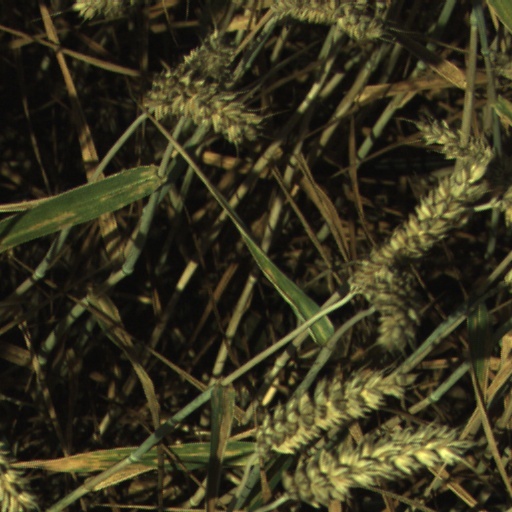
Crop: wheat